Adam's Rib

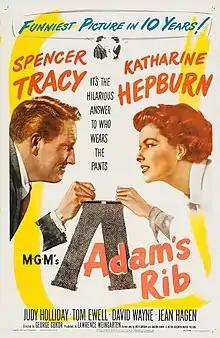
Theatrical release poster

Adam's Rib is a 1949 American romantic comedy-drama film directed by George Cukor from a screenplay written by Ruth Gordon and Garson Kanin. It stars Spencer Tracy and Katharine Hepburn as married lawyers who come to oppose each other in court. Judy Holliday co-stars as the third lead in her second credited movie role. Also featured are Tom Ewell, David Wayne, and Jean Hagen. The music was composed by Miklós Rózsa, and the song "Farewell, Amanda" was written by Cole Porter.